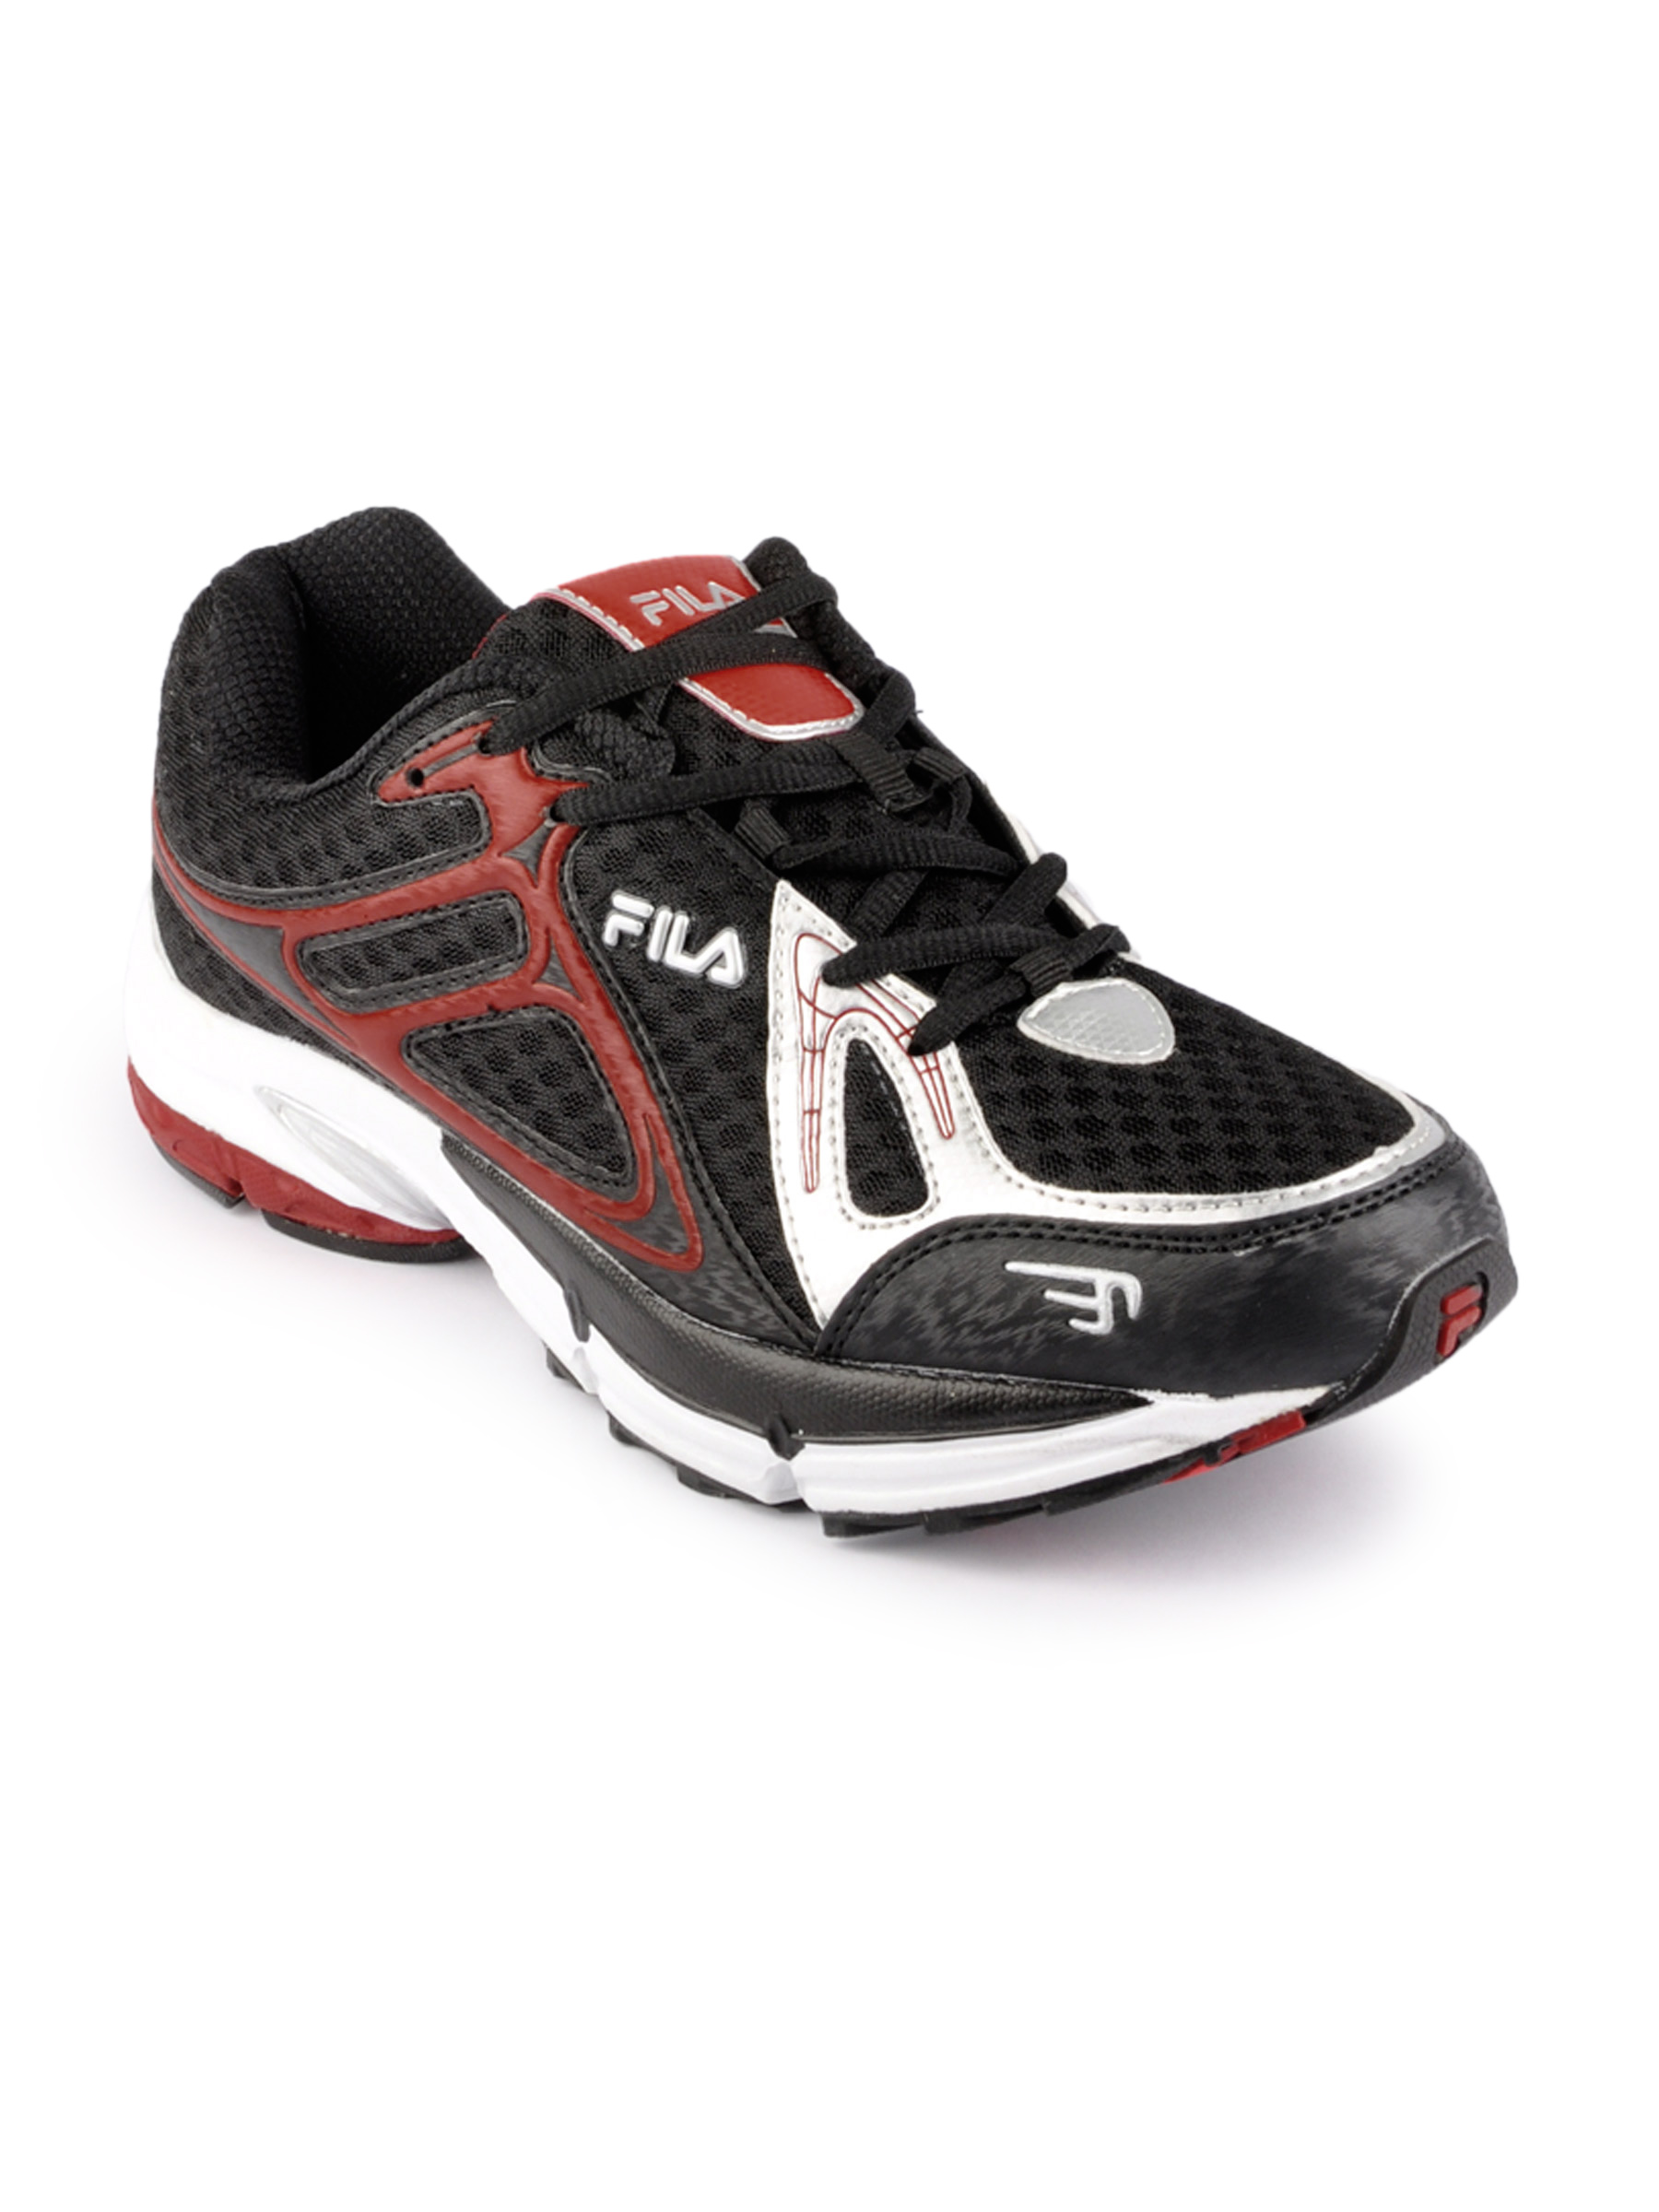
FILA Men Intense Black Sports Shoes
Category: Footwear / Shoes / Sports Shoes
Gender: Men
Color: Black
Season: Fall 2011
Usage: Sports